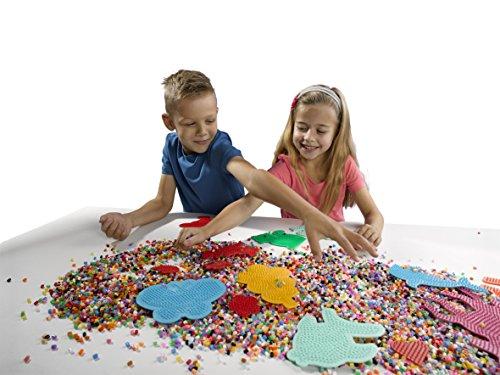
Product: SES - Flower Pegboard
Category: Toys & Games | Arts & Crafts
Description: Reusable, Individual use beads Flower pegboard.
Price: $6.45
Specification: ProductDimensions:0.3x5.9x4.1inches|ItemWeight:0.32ounces|ShippingWeight:0.32ounces(Viewshippingratesandpolicies)|DomesticShipping:ItemcanbeshippedwithinU.S.|InternationalShipping:ThisitemcanbeshippedtoselectcountriesoutsideoftheU.S.LearnMore|ASIN:B001VC0UVU|Itemmodelnumber:06092|Manufacturerrecommendedage:3yearsandup|Discontinuedbymanufacturer:Yes